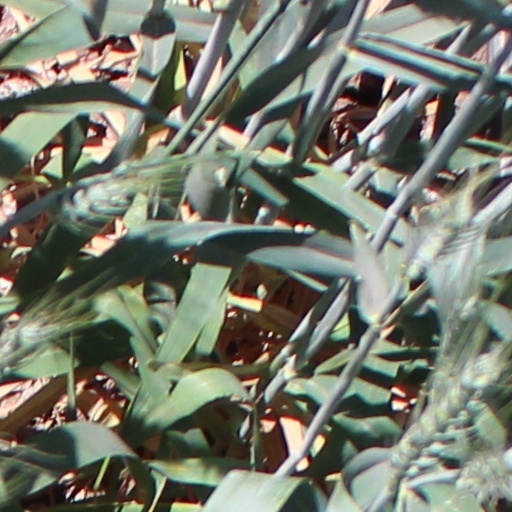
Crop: wheat